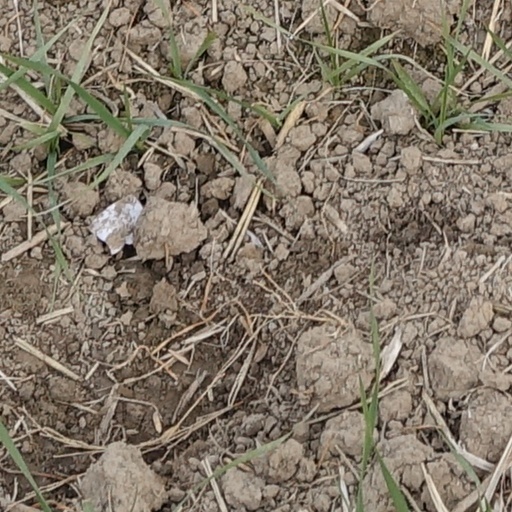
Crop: wheat